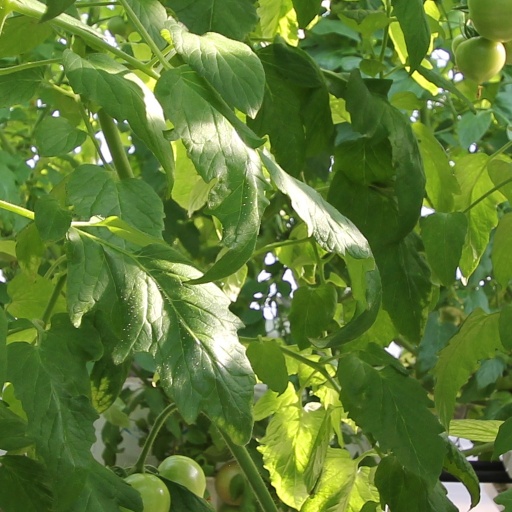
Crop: tomato